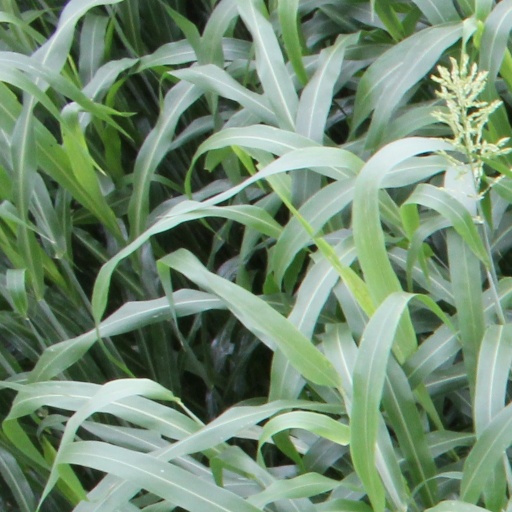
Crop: sorghum